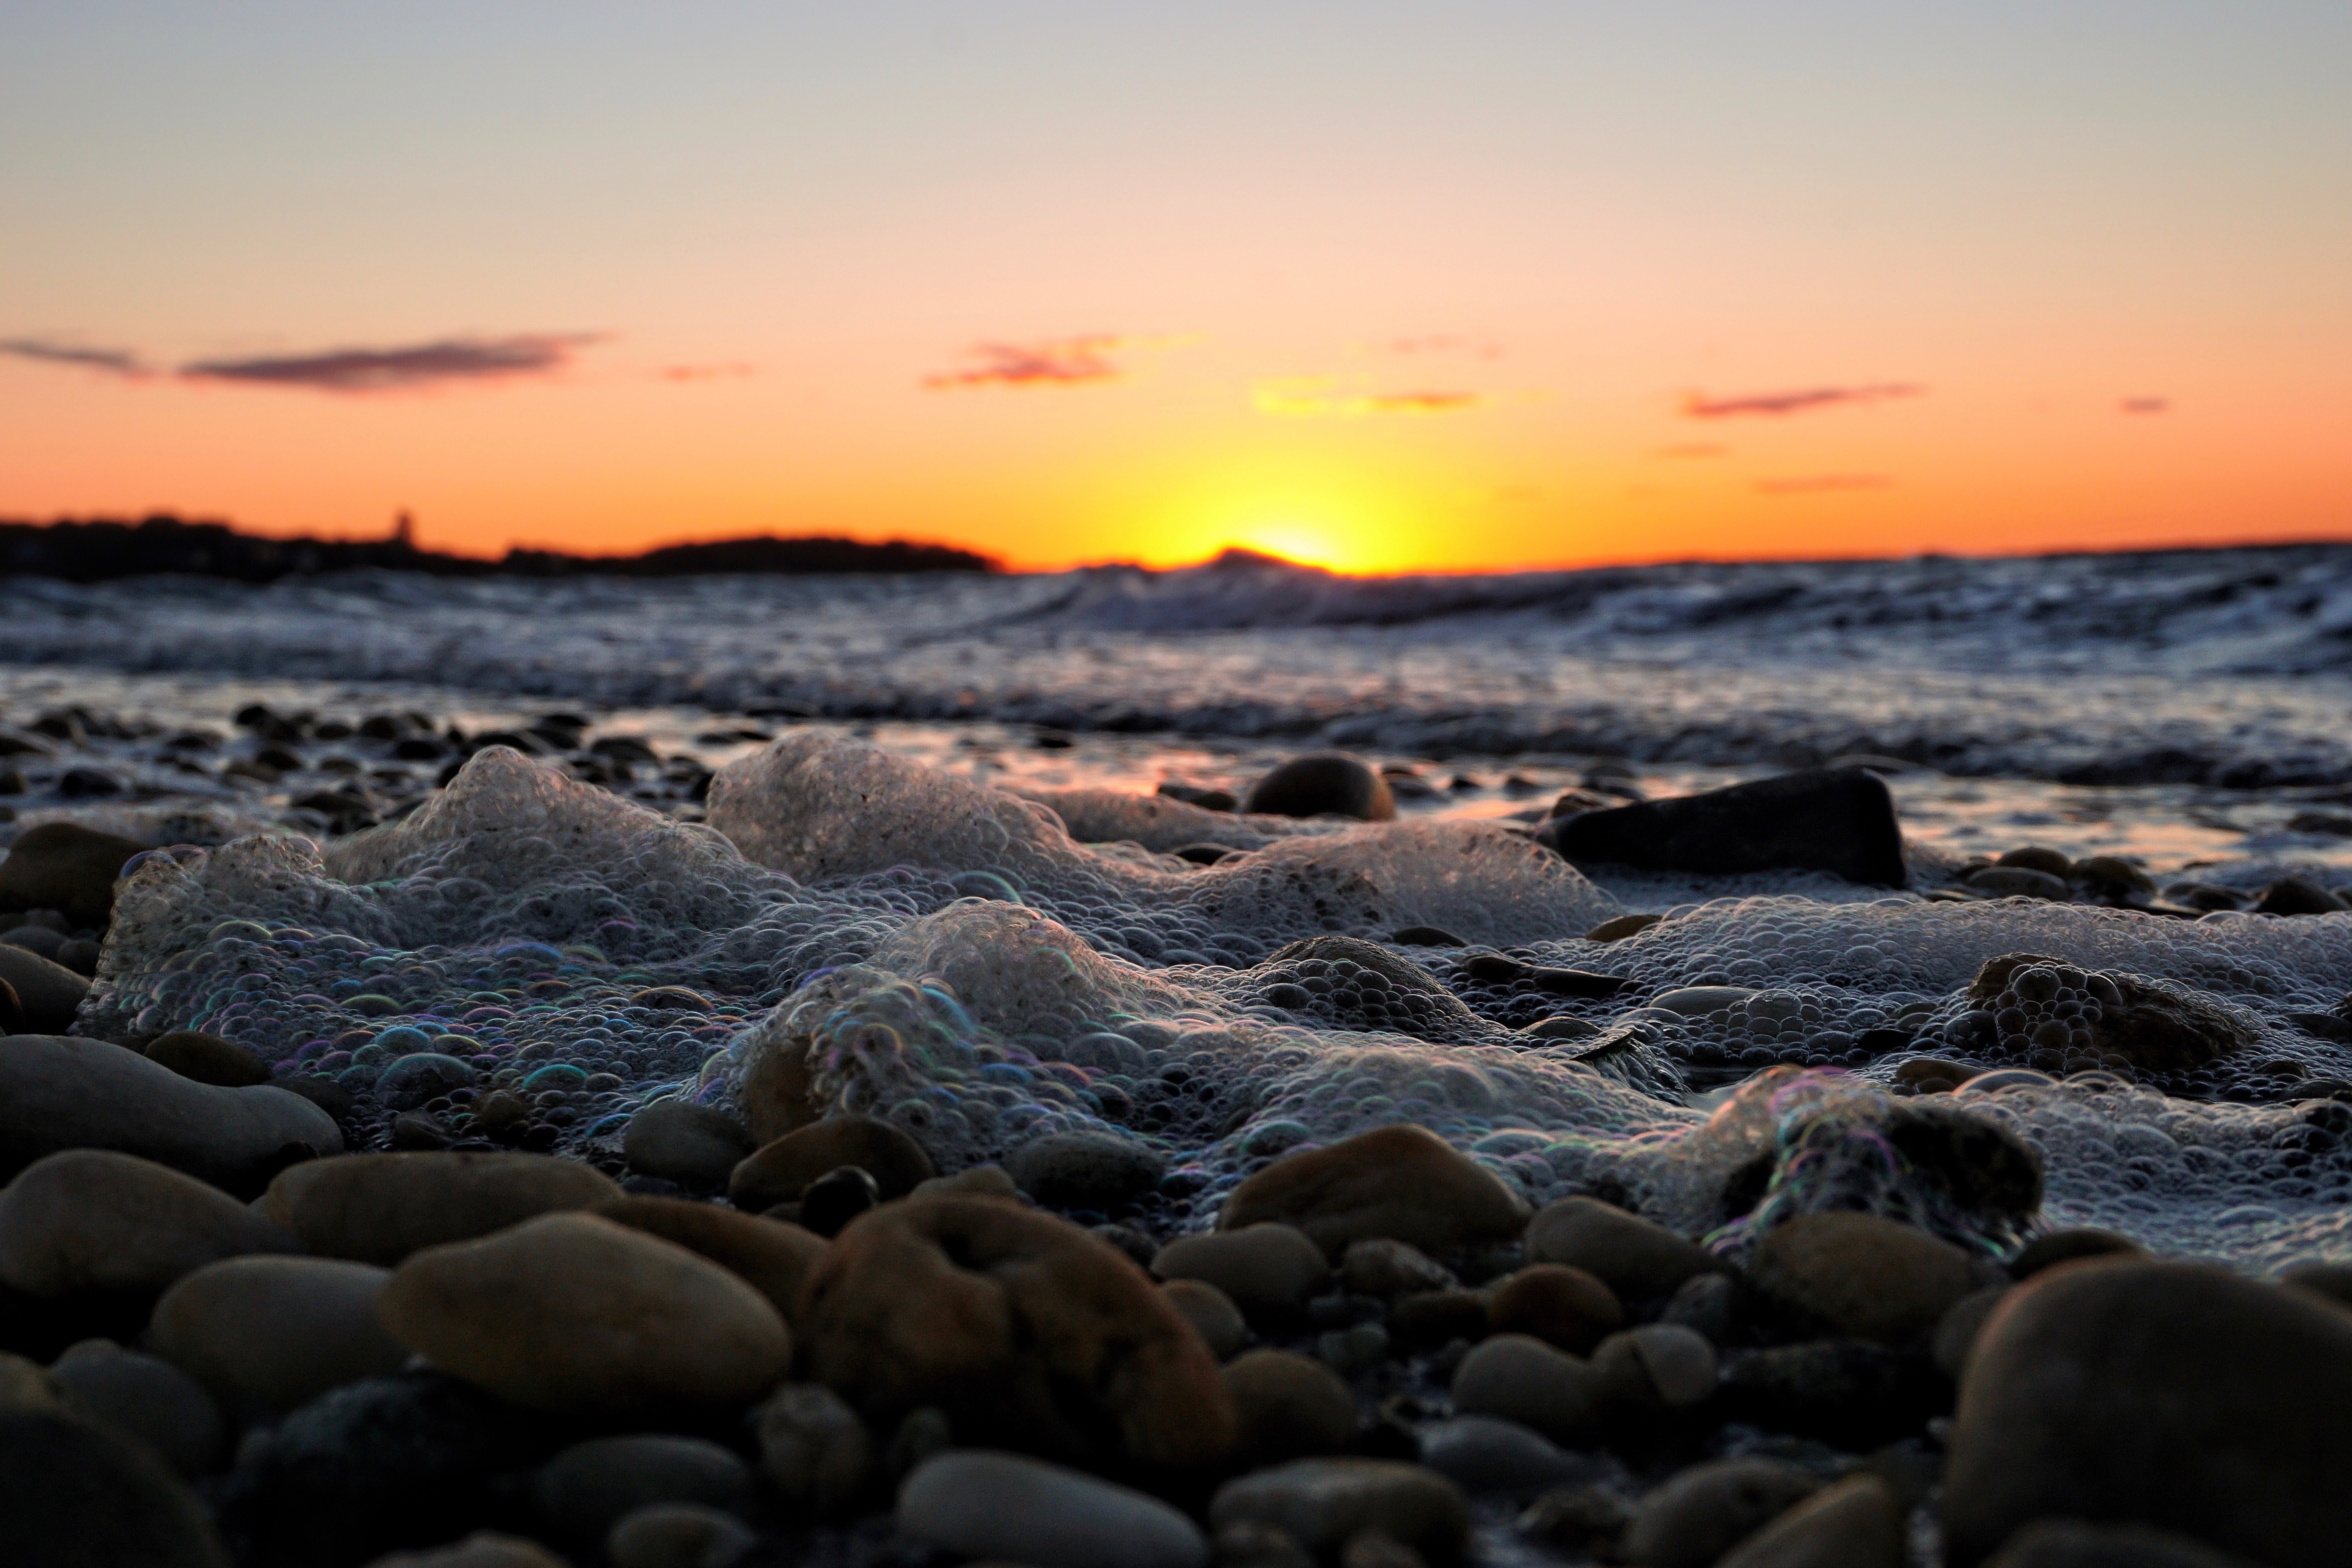
beach, sea, coast, sand, rock, ocean, horizon, cloud, sunrise, sunset, morning, shore, wave, dawn, dusk, evening, material, body of water, wind wave